Kidnapping

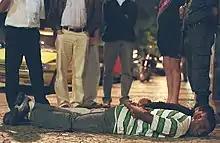

In 2021, the United Nations Office on Drugs and Crime reported that the United States was the country with most kidnappings, totaling 56,652. This is in comparison to 2010, when they were ranked sixth in the world (by absolute numbers, not per capita) for kidnapping by ransom, according to available statistics (after Colombia, Italy, Lebanon, Peru, and the Philippines).